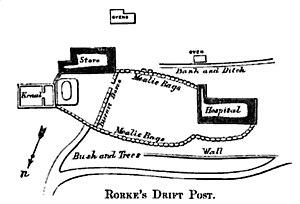
La bataille de Rorke's Drift est livrée les 22 et 23 janvier 1879, pendant la guerre anglo-zouloue de 1879.